Thursday Island

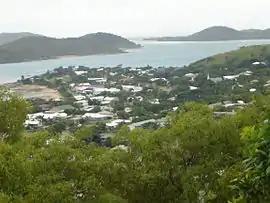
View of the township of Thursday Island

Thursday Island, colloquially known as TI, or in the Kawrareg dialect, Waiben or Waibene, is an island of the Torres Strait Islands, an archipelago of at least 274 small islands in the Torres Strait. TI is located approximately north of Cape York Peninsula in Far North Queensland, Australia.